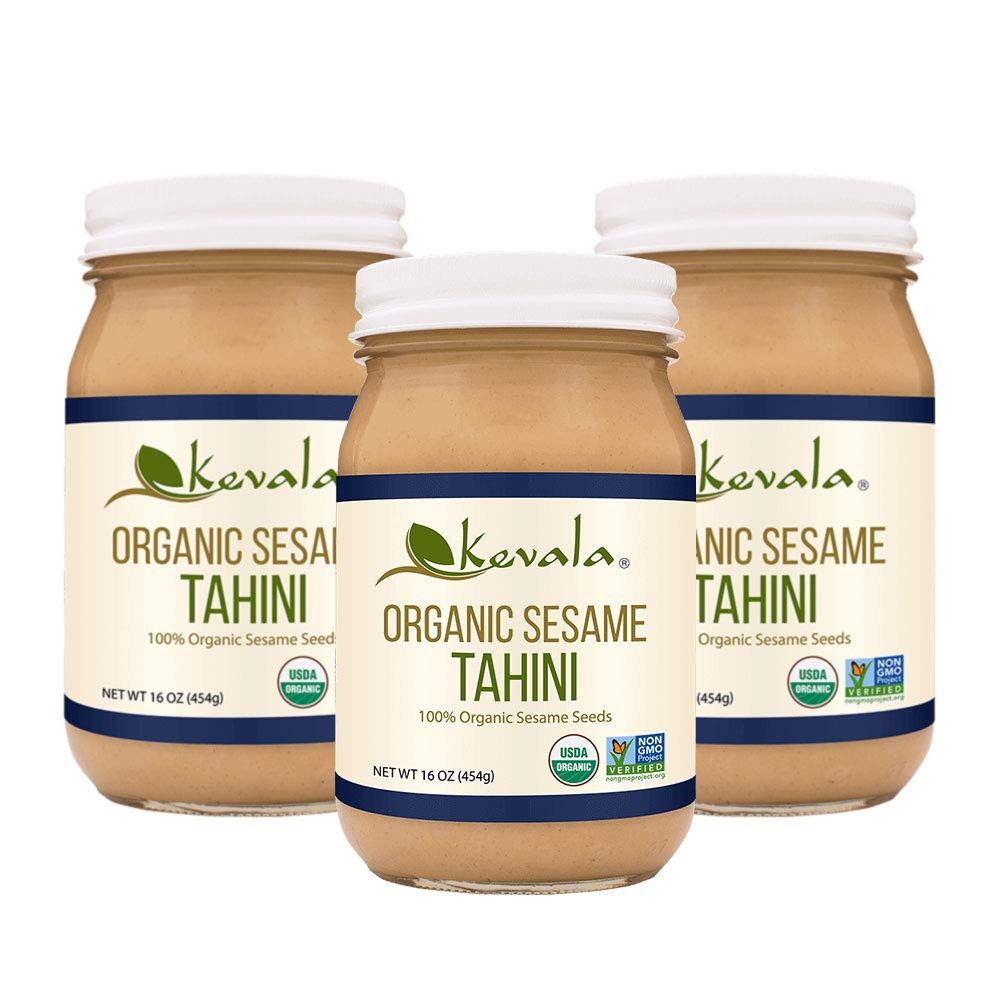
Item Name: Kevala Organic Sesame Tahini, 16 oz (3 pack)
Bullet Point 1: 3 pack · The Tahini for the perfect hummus! Its delectable taste and creamy texture can be used in numerous ways to prepare snacks, sauces, dressings, and more!
Bullet Point 2: Made with USDA Organic Sesame Seeds – Slightly roasted & hulled
Bullet Point 3: Non-GMO Project Verified · Kosher · Gluten-free · No Cholesterol · Dairy Free
Bullet Point 4: Kevala Tahini is made in USA with the finest sesame seeds, these are roasted and stone ground, no additives or salt is added
Bullet Point 5: Made in a peanut-free facility. Packaged in glass jar
Product Description: 3 Pack - Kevala Organic Tahini, made only with the finest selected sesame seeds. These are roasted and stone ground to obtain a delectable and creamy texture, Enjoy!
Value: 48.0
Unit: Ounce

Price: 14.99